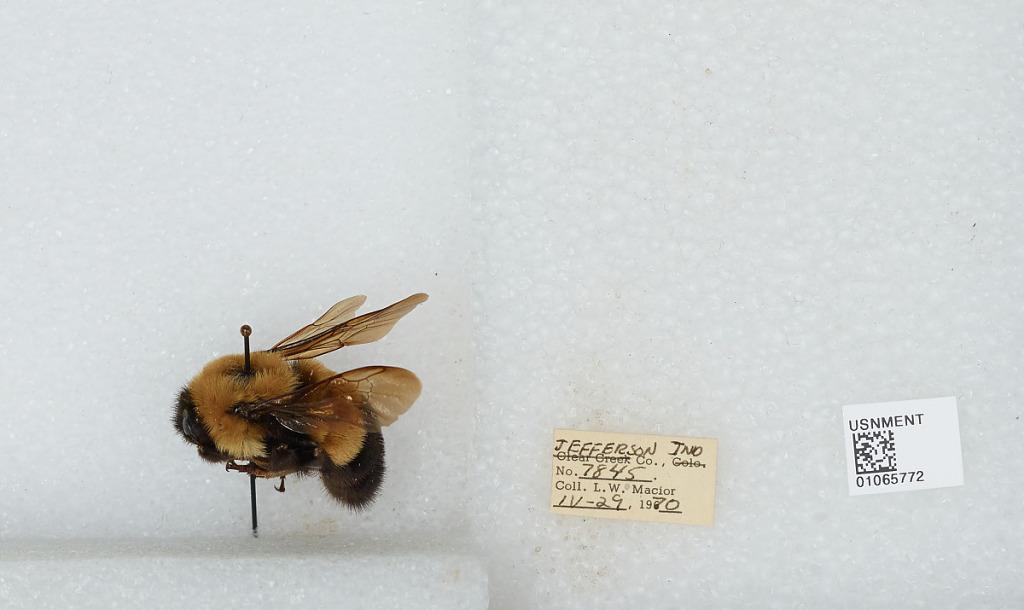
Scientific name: Bombus (Bombus) affinis Cresson
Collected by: L. Macior
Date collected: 1970-4-29
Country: United States
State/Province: Indiana
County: Jefferson
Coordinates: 38.775, -85.4786